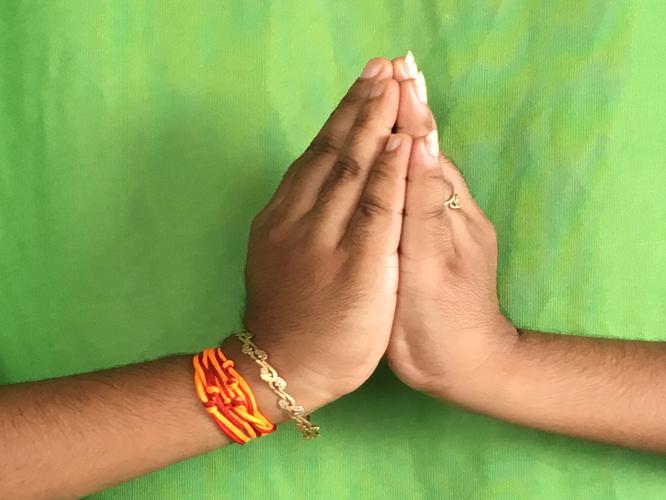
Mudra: Kapotham
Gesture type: double_hand